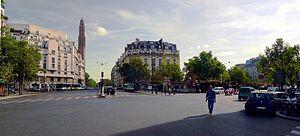
Porte de Champerret - Paris XVII
La porte de Champerret est une porte de Paris du 17ᵉ arrondissement de Paris